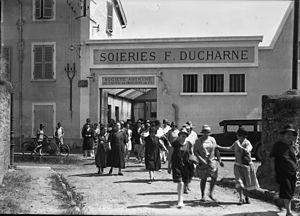
La sortie de l'usine F. Ducharne à Neuville-sur-Saône, en 1930.
Durant la Troisième République, Lyon quitte progressivement la grande histoire, pour se fondre dans le moule des grandes cités industrielles françaises. Marquée par ses maires successifs, elle se développe largement, voyant sa population et son industrie prospérer. Plus particulier est son attachement à un certain radicalisme républicain, édifié et entretenu, qui se dresse contre l'influence de l'Église, en proie à de graves difficultés.
Neuville-sur-Saône est une commune française, située dans la métropole de Lyon, en région Auvergne-Rhône-Alpes.
L’histoire de la soierie à Lyon comprend l'étude de l'ensemble des acteurs de l'industrie de la soie à Lyon. Le secteur soyeux lyonnais tout au long de son histoire comprend toutes les étapes de la fabrication et de la vente d'un tissu en soie à partir de la soie grège : filature, création d'un motif, tissage, apprêt, commercialisation. L'ensemble du secteur est dénommé la « Fabrique ».
Les soieries F. Ducharne, sont un ensemble d'entreprises créées en 1920 par François Ducharne à Lyon, avec une usine de production à Neuville-sur-Saône, dans le département du Rhône, ainsi qu'un atelier de création graphique à Paris.